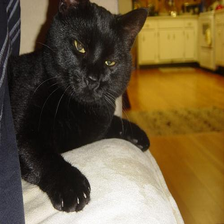
Species: cat
Breed: Bombay